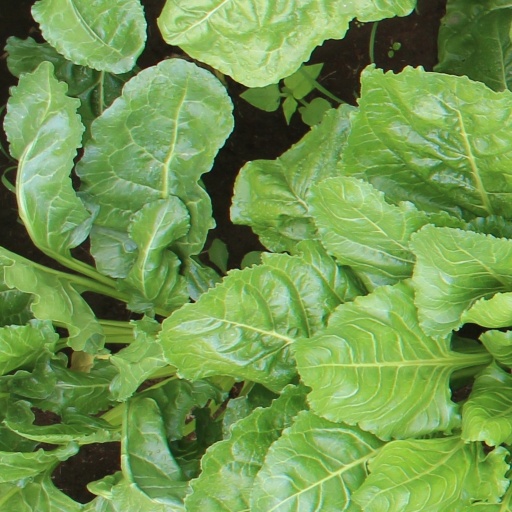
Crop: sugar beet